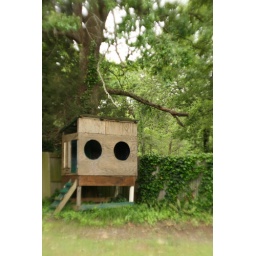
tree house that was in our back yard in W.O.